Siege of Port Arthur

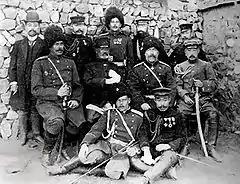
Nogi (Center left), Stoessel (Center right) and their staffs.

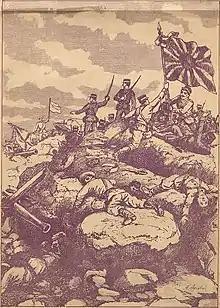
The Surrender of Port Arthur (Angelo Agostini, "O Malho", 1905).

With a spotter on a phone line at the vantage point on 203 Meter Hill overlooking Port Arthur harbor, Nogi could now bombard the Russian fleet with heavy howitzers with armor-piercing shells. He started systematically sinking the Russian ships within range.